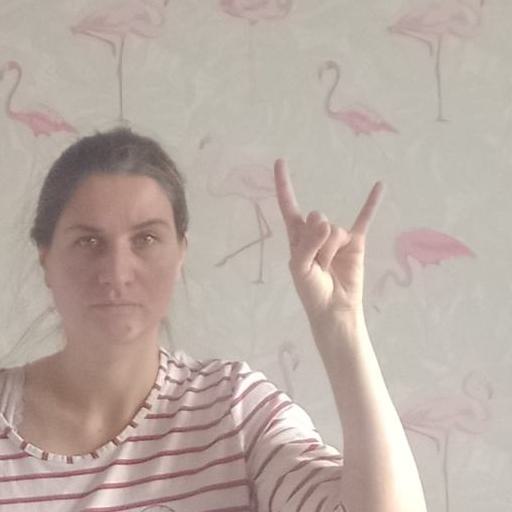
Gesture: rock